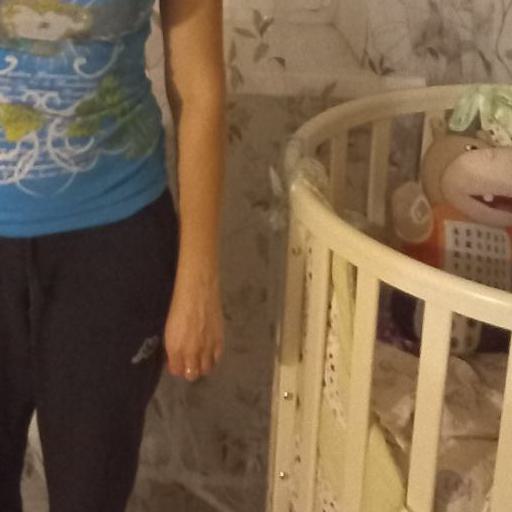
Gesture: no_gesture